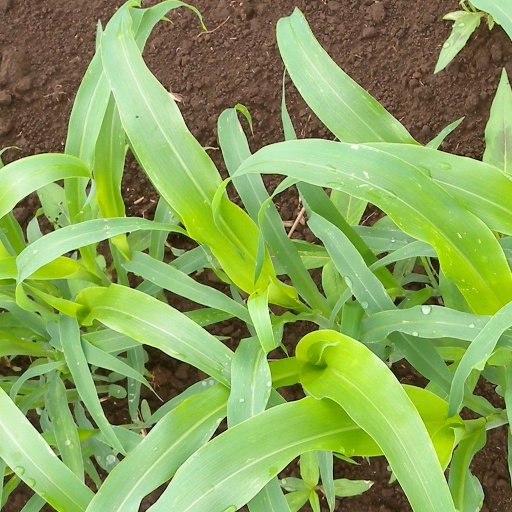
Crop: sorghum